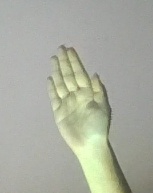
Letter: seen